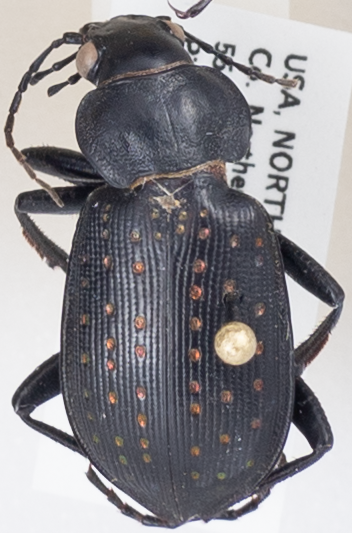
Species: Calosoma calidum
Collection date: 2018-08-14 04:00:00
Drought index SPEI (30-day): -0.402
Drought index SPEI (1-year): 0.044
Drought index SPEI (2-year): -0.32